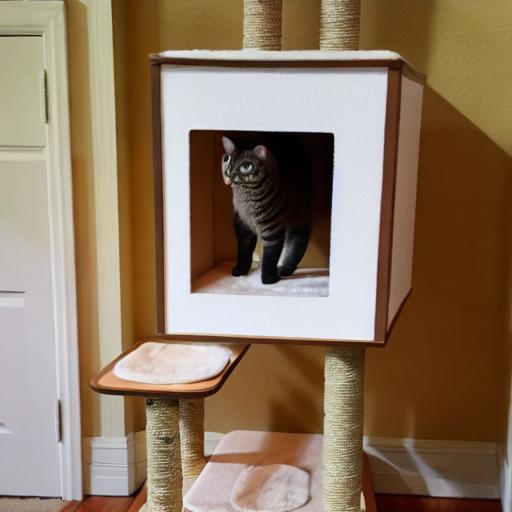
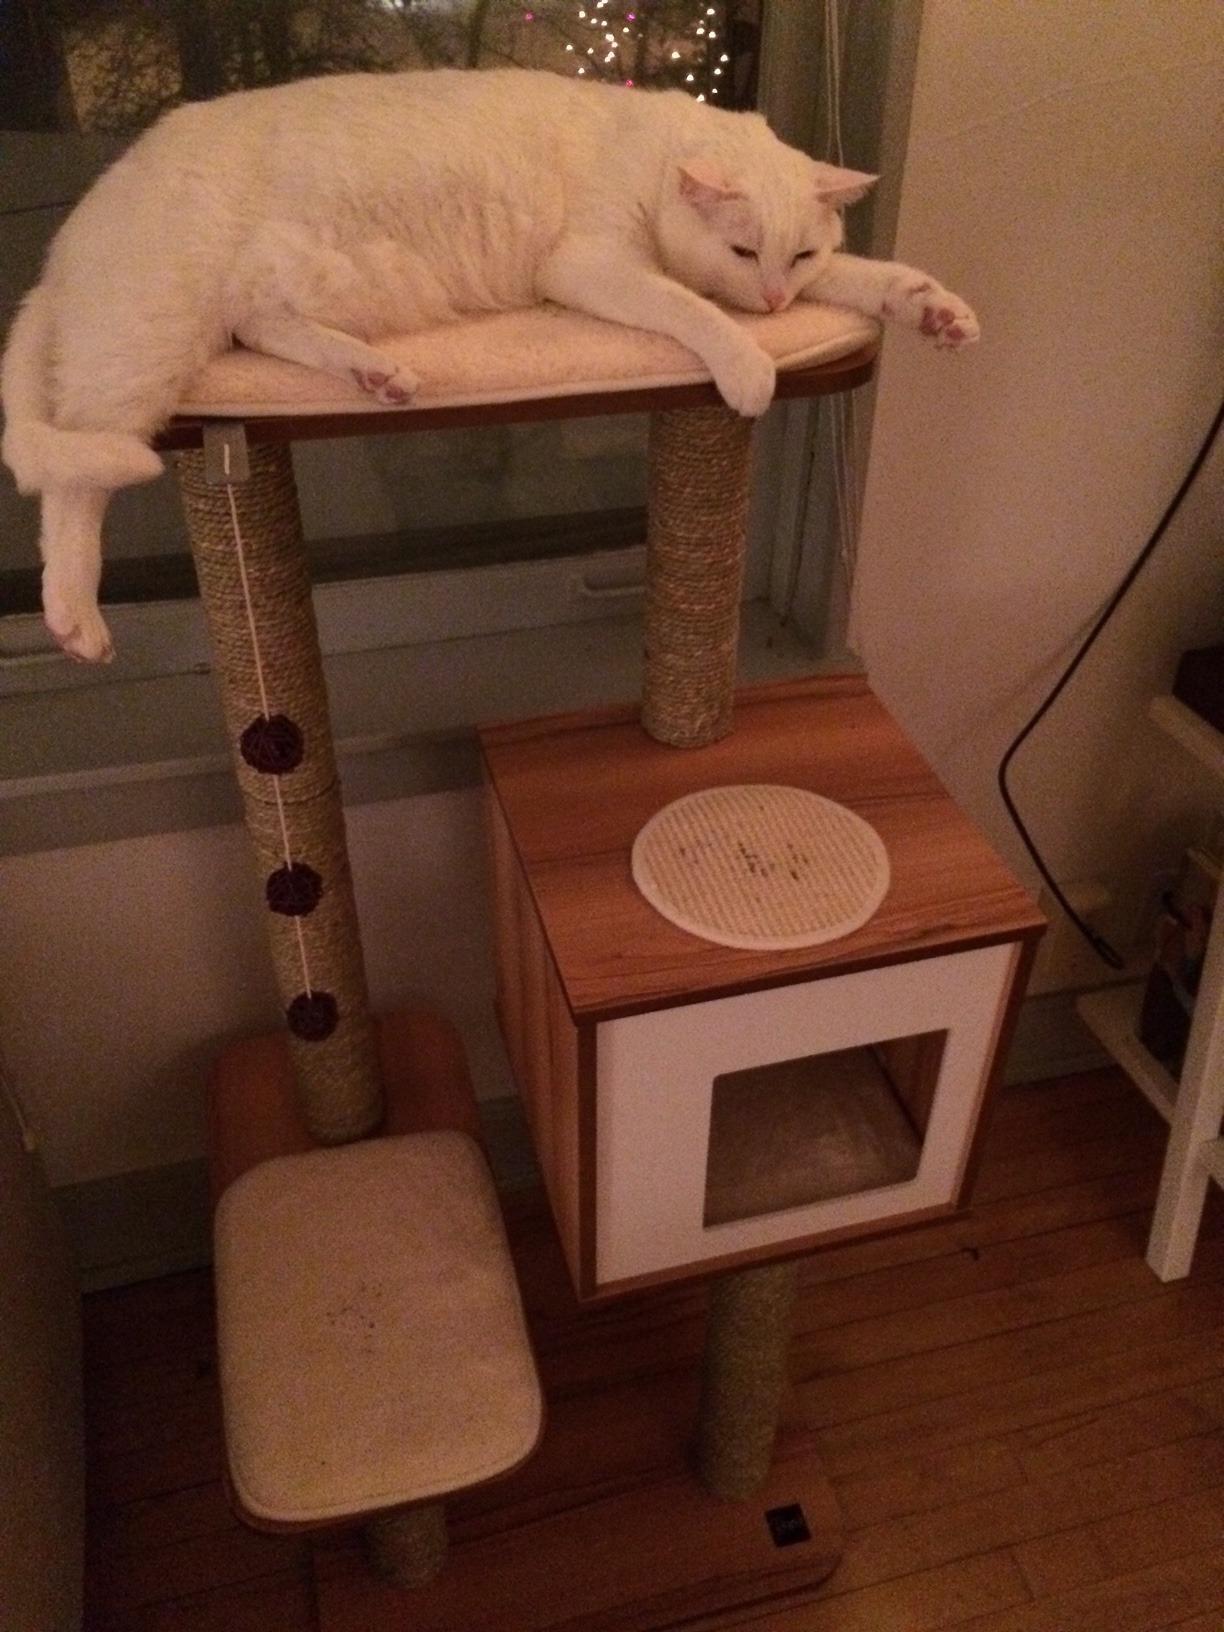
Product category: items_cat tree
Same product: no